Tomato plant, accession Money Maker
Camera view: horizontal (90 deg, fisheye); turntable rotation: 30 degrees
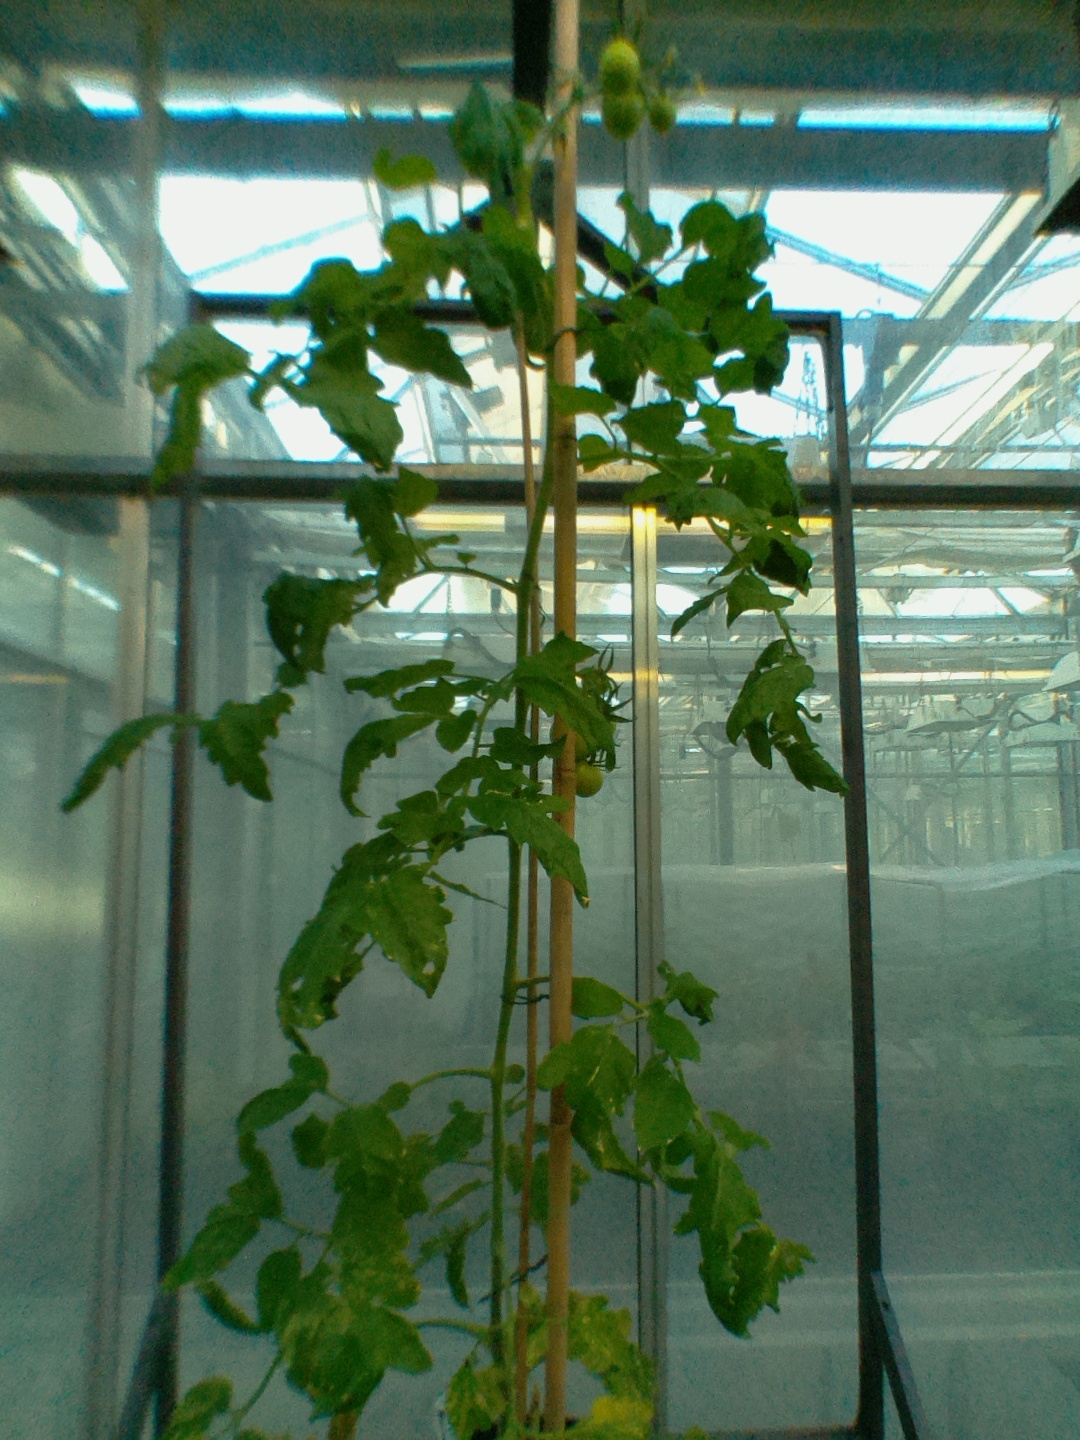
BBCH growth stage 72: 20%-30% of final fruit size